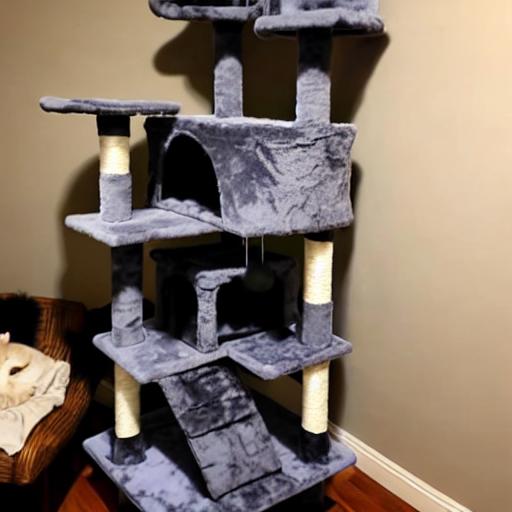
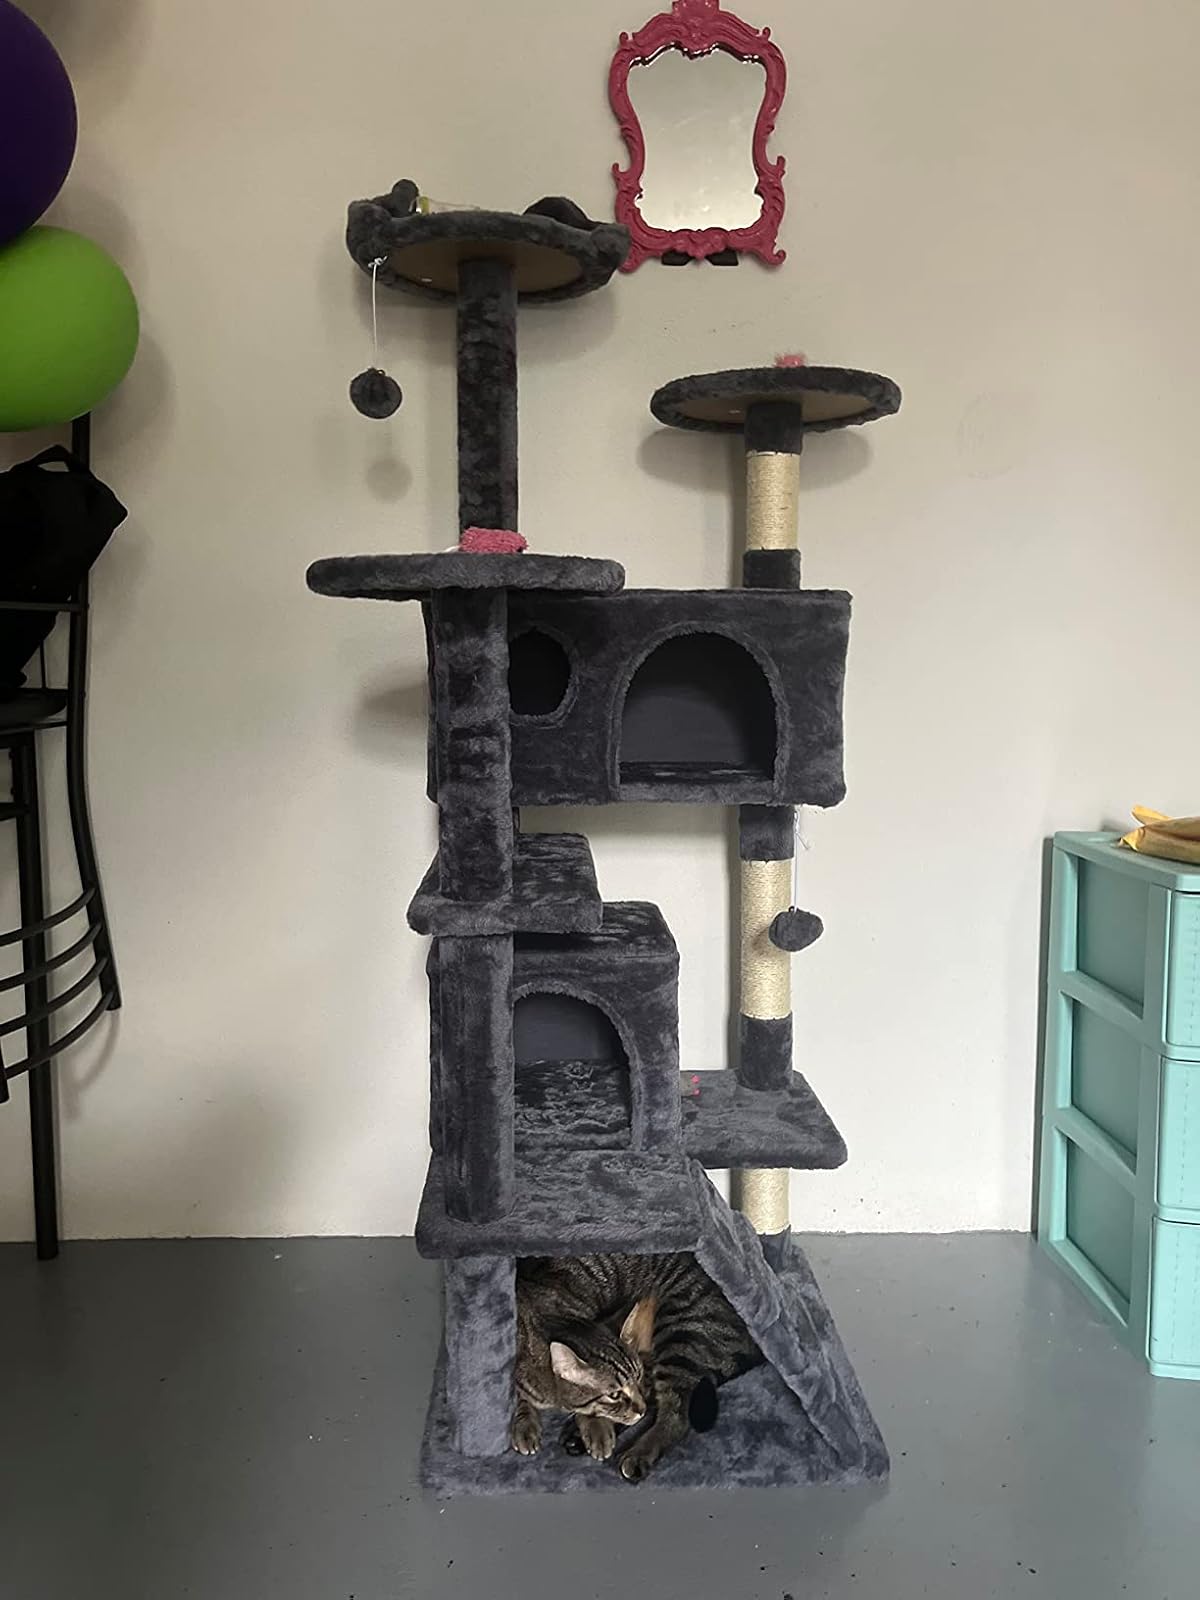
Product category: items_cat tree
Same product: no